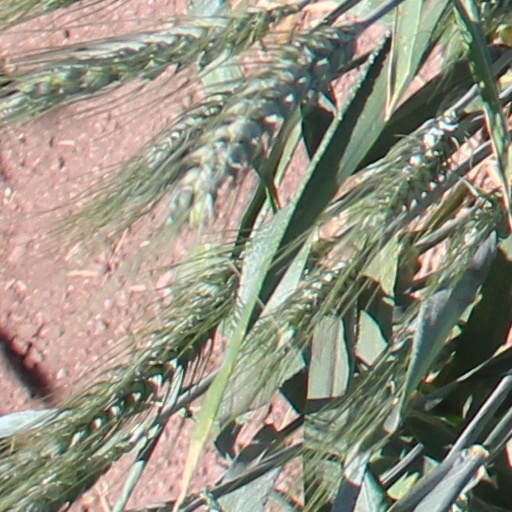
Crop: wheat